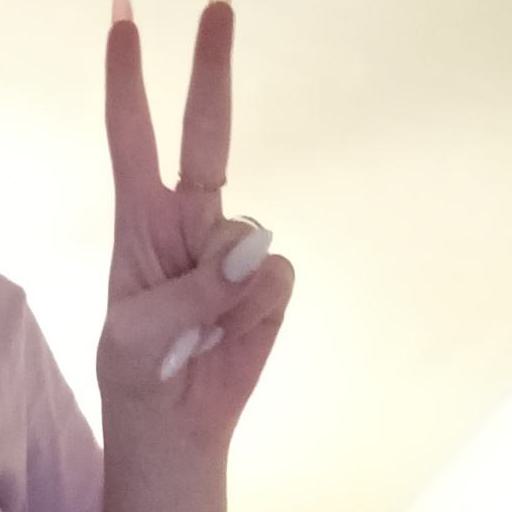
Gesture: peace